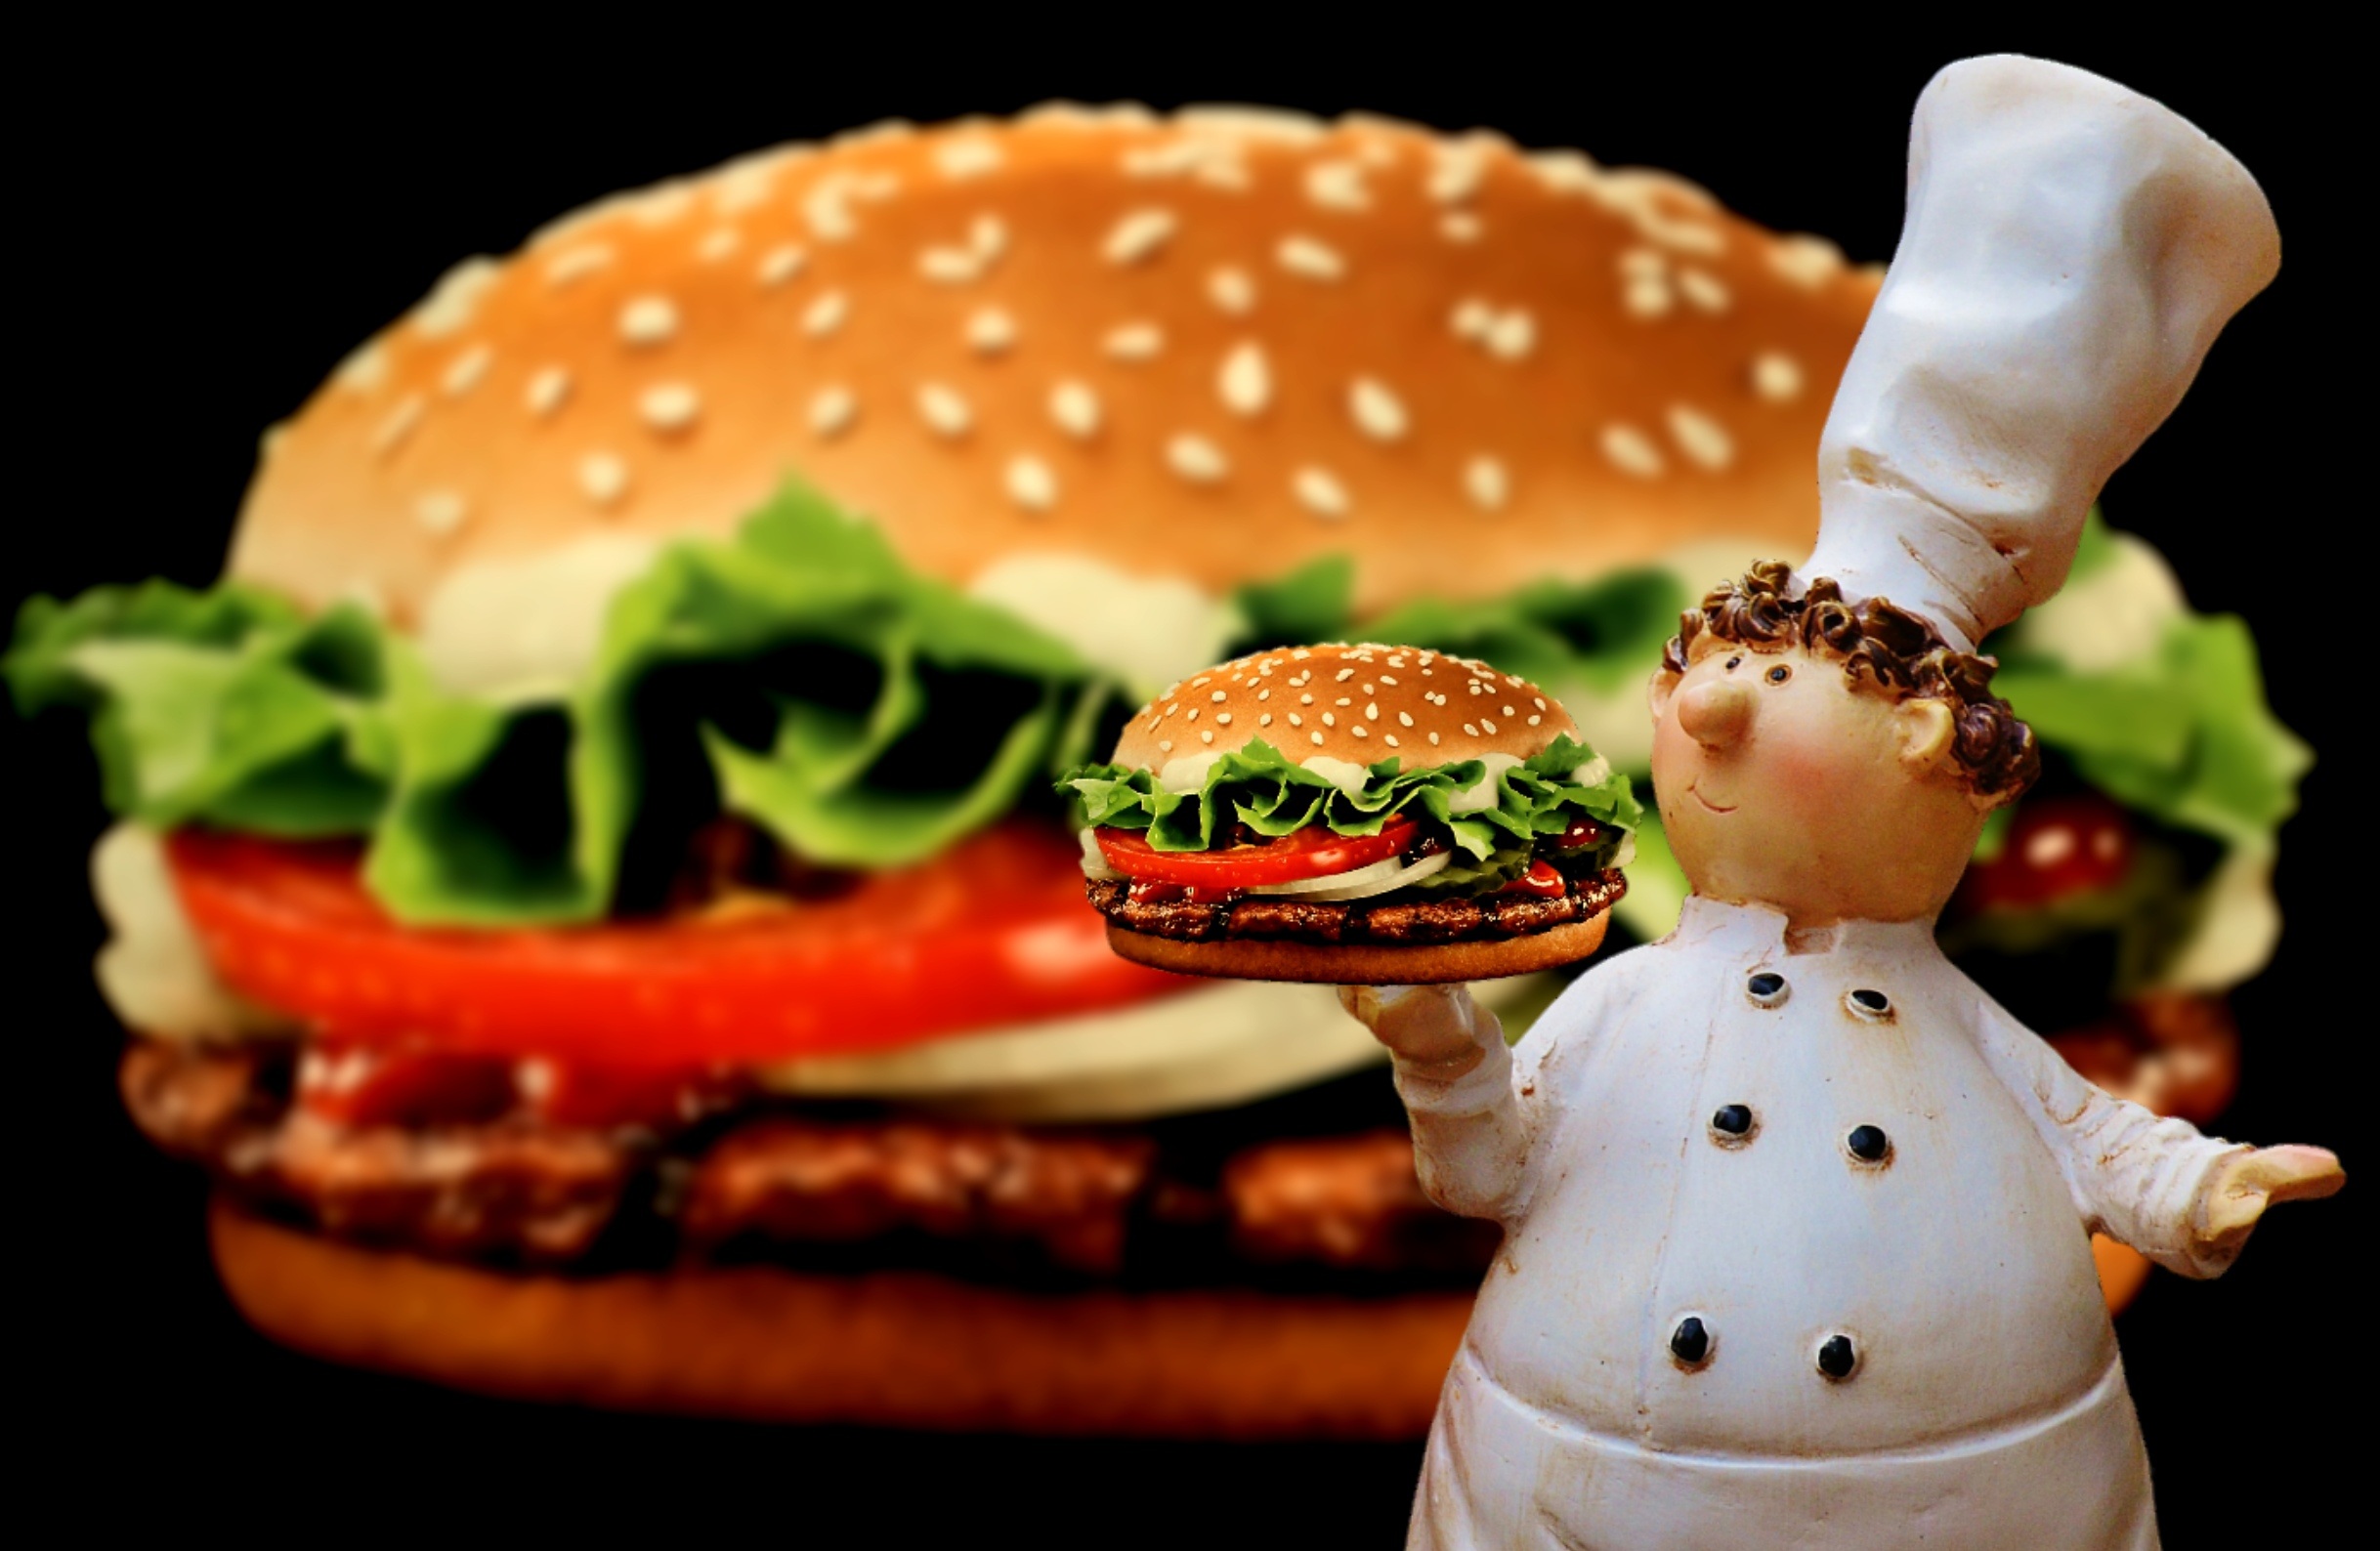
sweet, cute, dish, meal, food, cooking, eat, delicious, preparation, hamburger, sandwich, cook, cheeseburger, figure, call, funny, order, figures, chef's hat